Rick Jones (character)

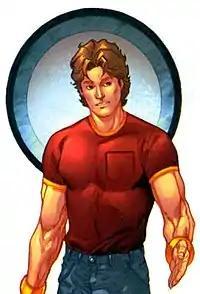
Rick Jones as depicted in "Captain Marvel" (vol. 4) #19 (July 2001). Art by Aaron Lopresti.

Richard Milhouse "Rick" Jones is a character appearing in American comic books published by Marvel Comics. The character has been depicted as a sidekick and friend to the Hulk, Captain America, Mar-Vell / Captain Marvel, Rom the Space Knight, and Genis-Vell / Captain Marvel.